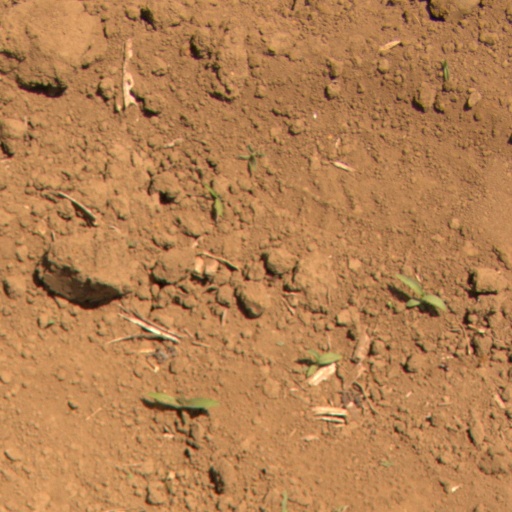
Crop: Jerusalem artichoke